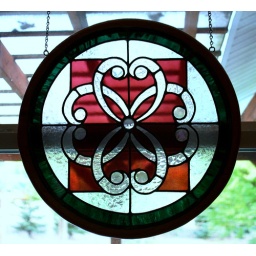
Stain glass piece in the Master bath also a creation of hers.